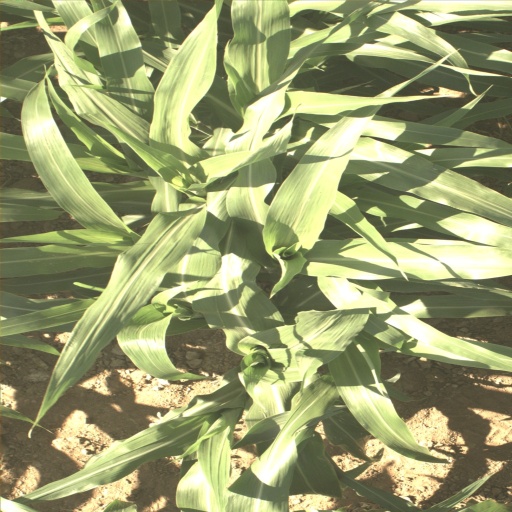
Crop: sorghum